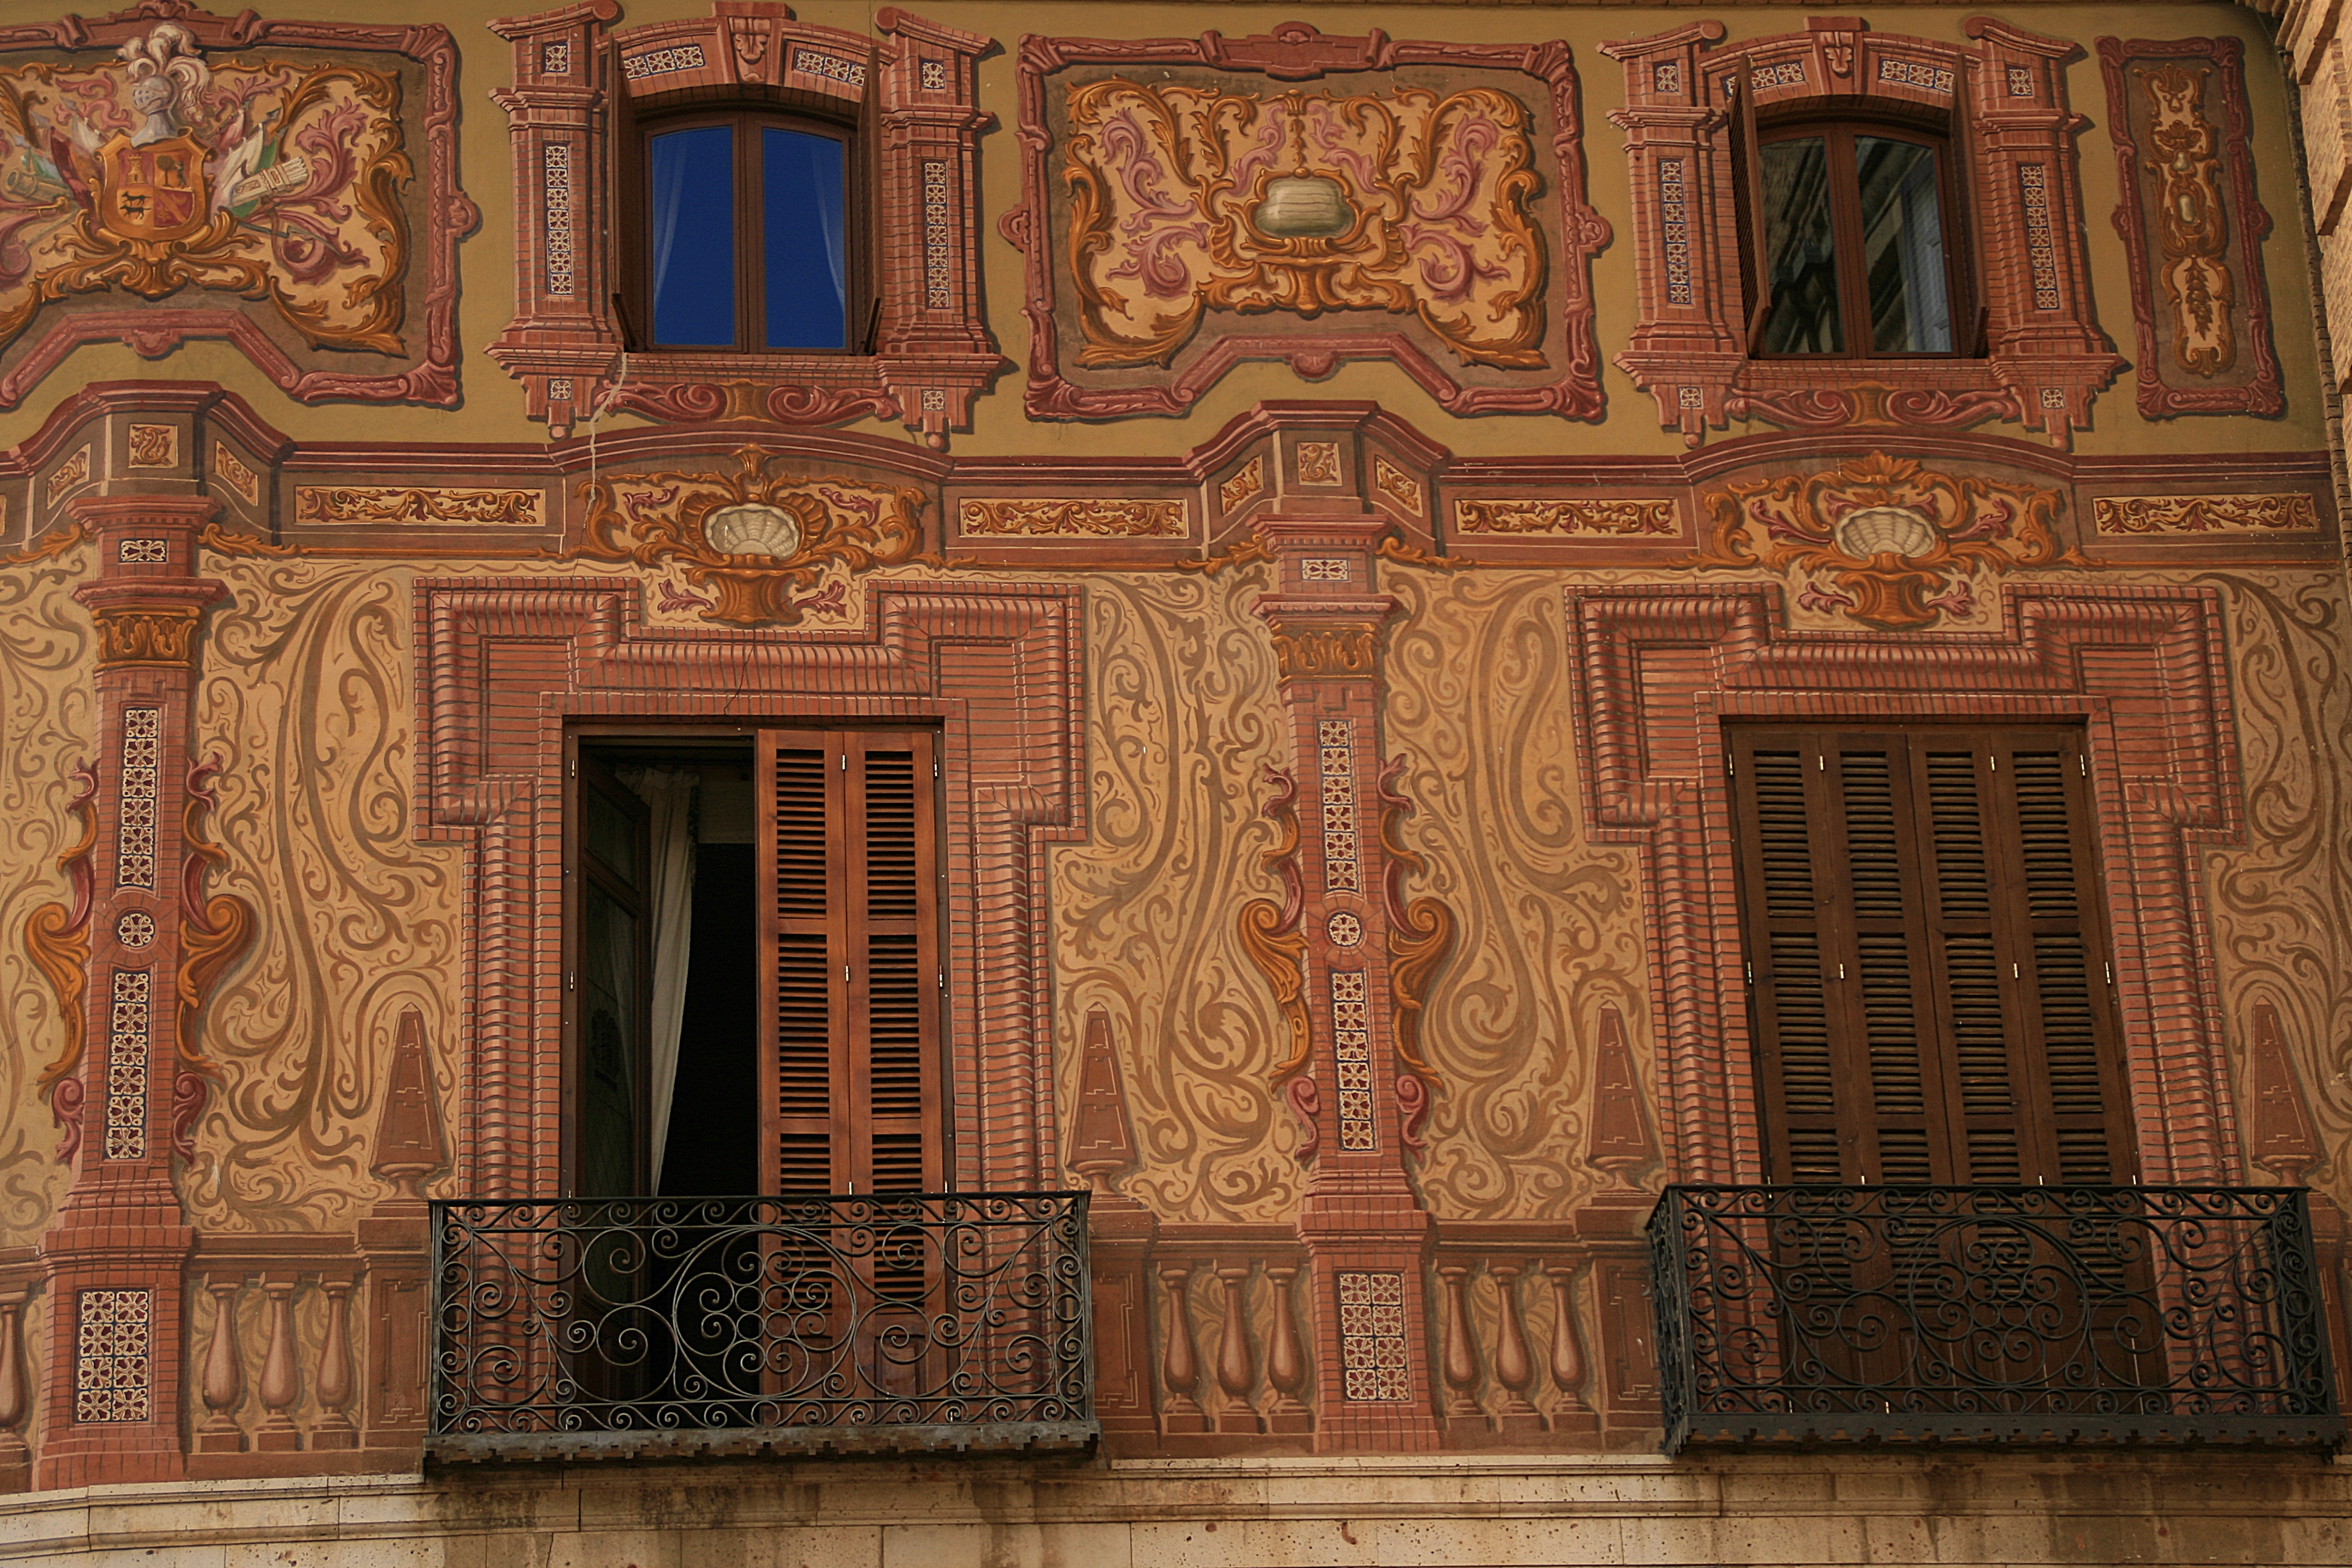
wood, mansion, window, palace, facade, door, interior design, art, navarra, corella, carving, estate, flooring, casadelosarrese, ancient history